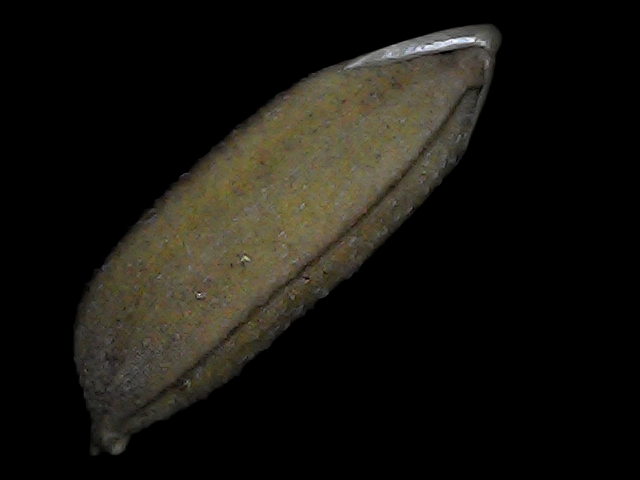
Rice variety: Bd72